Phaeocystis

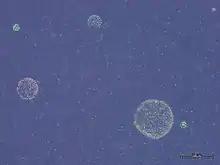
"Phaeocystis" globosa colonies in culture. Scale bar is 500 μm.

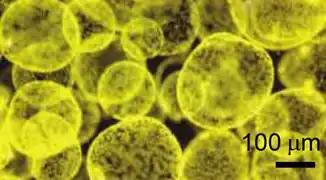
"Phaeocystis antarctica" colonies, important phytoplankters of the Ross Sea that dominate early season blooms after the sea ice retreats and export significant carbon.

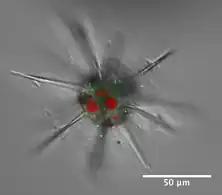
Fluorescent microscopy of photosymbiotic acantharian hosting "Phaeocystis" symbionts. Red fluorescence is chlorophyll autofluorescence and allows observation of the altered morphology of "Phaeocystis" chloroplasts. Green fluorescence corresponds to LysoTracker dye, which stains digestive compartments. Symbionts are not being digested.

Free-living forms of "Phaeocystis" are globally distributed and occur in a variety of marine habitats, including coastal oceans, open oceans, polar seas and sea ice.